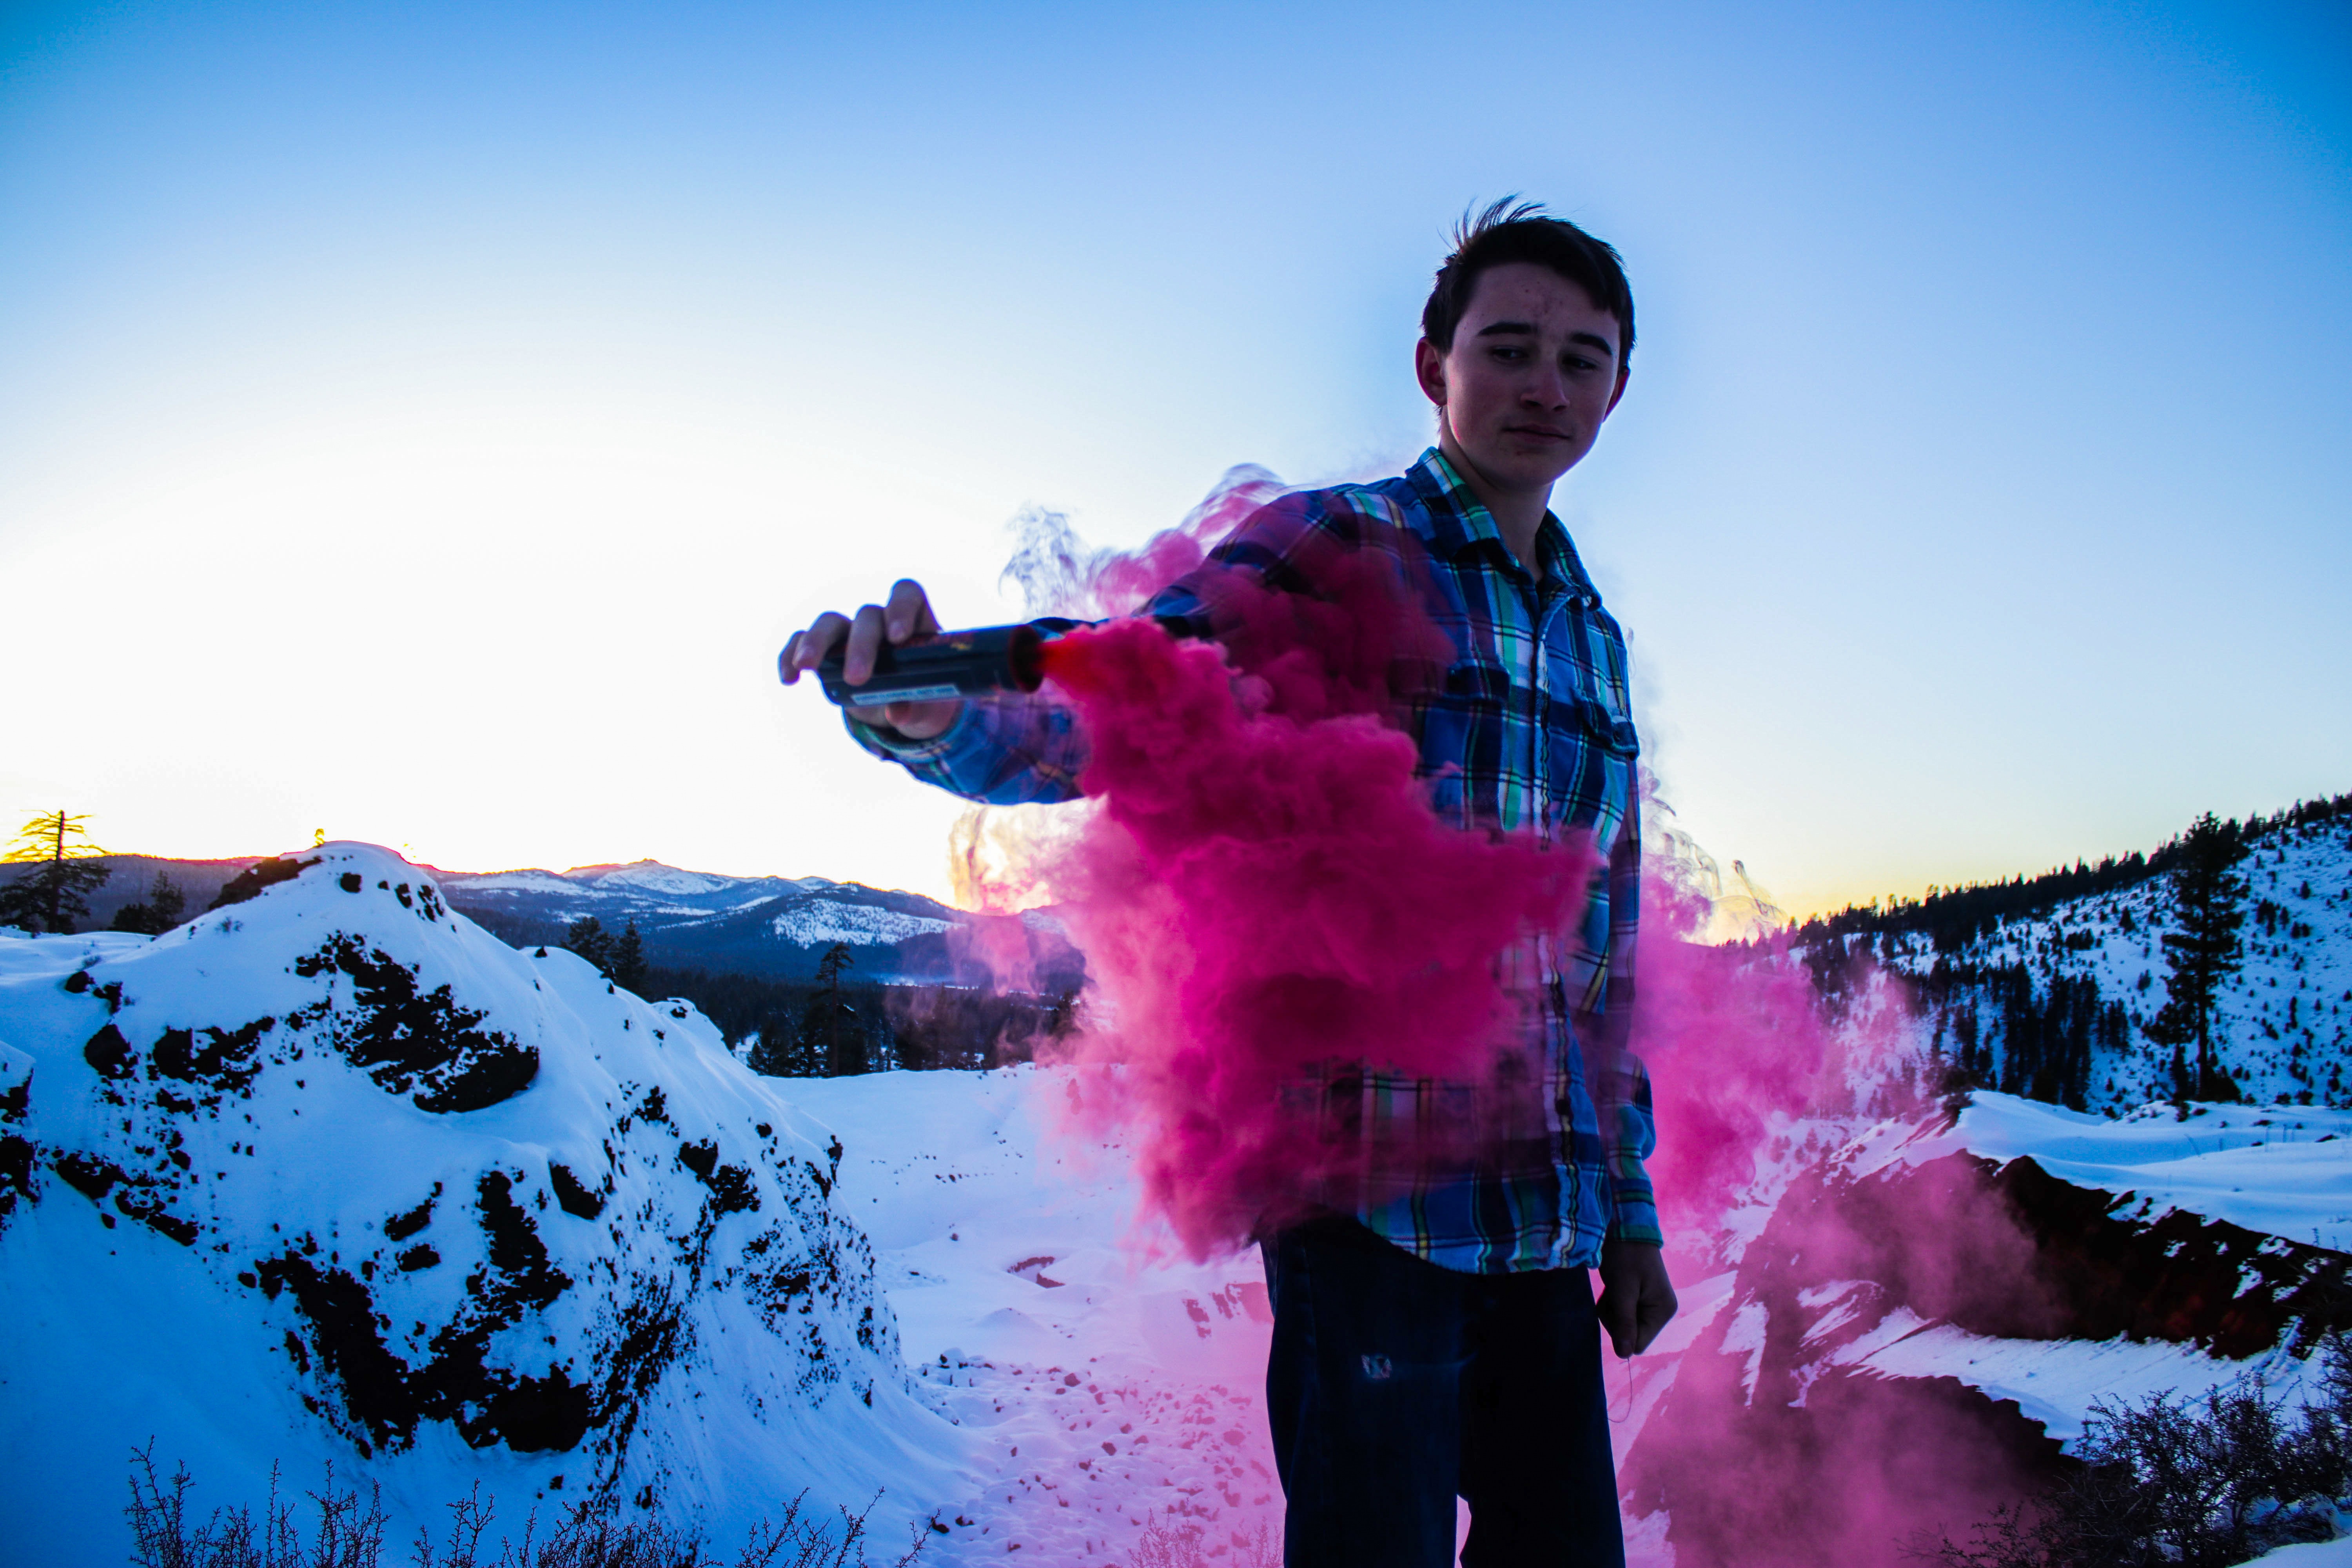
snow, pink, winter, sky, fun, freezing, cloud, ice, mountain, photography, landscape, magenta, leisure, vacation